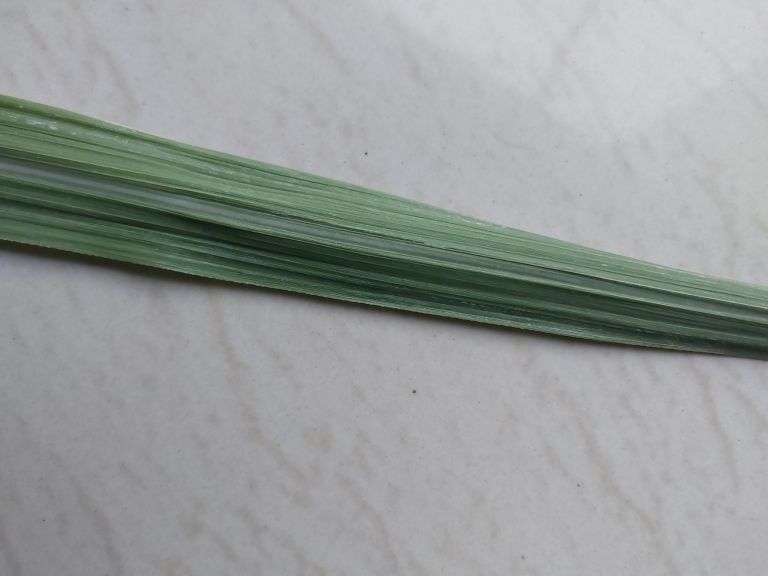
Label: Viral Disease